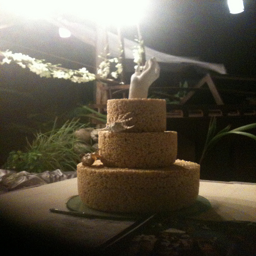
a three tiered cake with a hand coming up through the center
A three layer cake made of rice krispies and a hand extending from the top of the cake.
A "Rice Krispies" cake with shells on the side and a hand at the top.
The cake is made to look like sand.
A triple layer cake with a white hand made out of frosting on top of it.